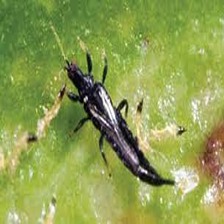
Label: thrips_disease